Riedstadt-Goddelau station

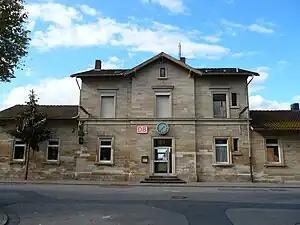
Entrance building from the street

Riedstadt-Goddelau station, along with Riedstadt Wolfskehlen station, serves the town of Riedstadt in the south of the German state of Hesse on the Mannheim–Frankfurt railway and the Darmstadt–Worms railway. The station is classified by Deutsche Bahn as a category 4 station. It is served by local and S-Bahn trains.